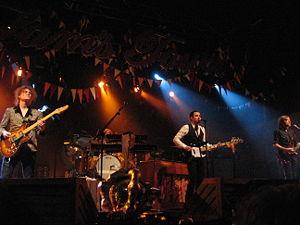
The Killers est un groupe de rock alternatif américain, originaire de Las Vegas dans le Nevada. Formé en 2002, il se compose de Brandon Flowers, David Brent « Dave » Keuning, Mark Stoermer et Ronald « Ronnie » Vannucci Jr.